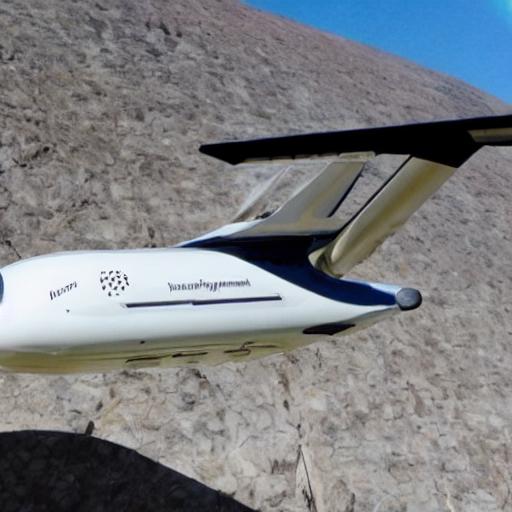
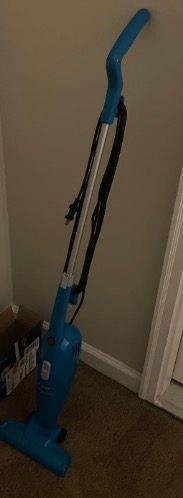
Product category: items_vacuum
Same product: no